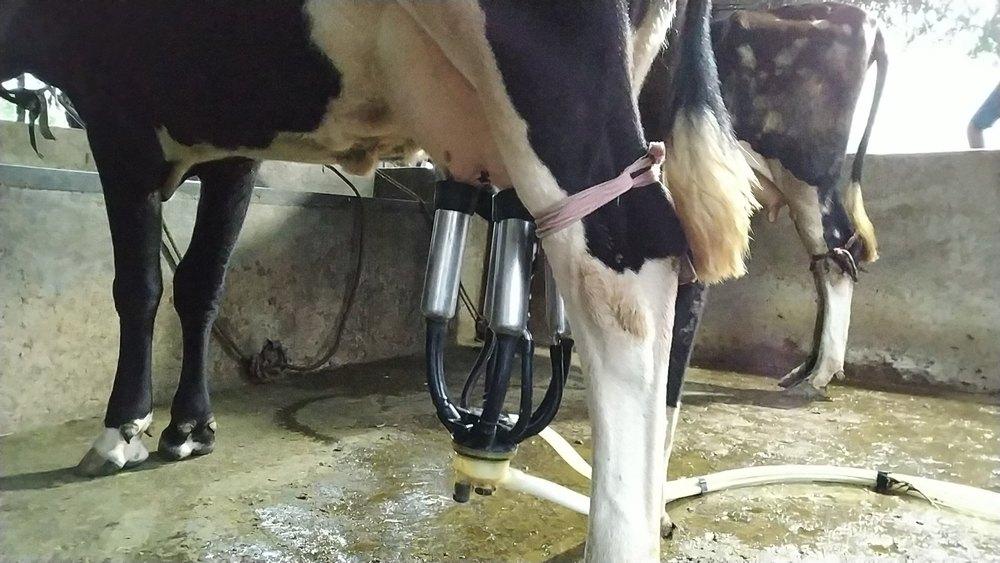
Kwenye eneo la kukamua, ng'ombe mmoja yenye rangi ya nyeusi na nyeupe inaonekana amefungwa kwa miguu, huku mashine ya kukamua imeingizwa kwa matiti yake.